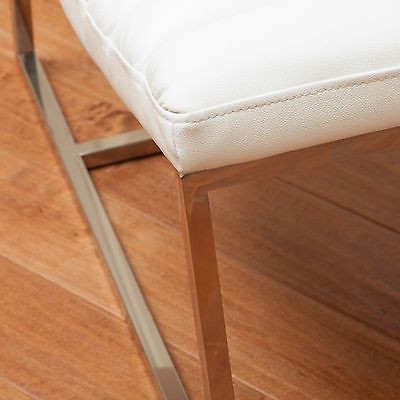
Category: chair